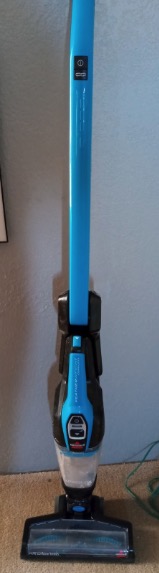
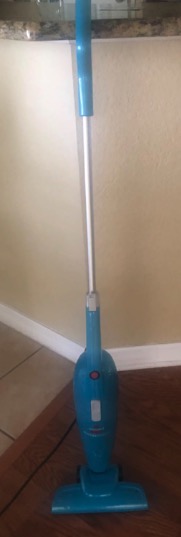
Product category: items_vacuum
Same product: no